Ken Livingstone

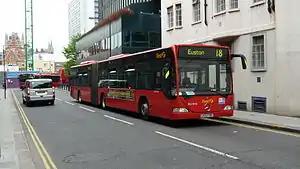
Livingstone's administration introduced the fleet of articulated "bendy buses" to replace the Routemasters

Although he had initially stated that he would not do so, Livingstone's administration sought to phase out use of the high-floor Routemaster buses, the design for which dated to the 1950s. Although iconic, they were deemed hazardous and responsible for a high number of deaths and serious injuries as passengers climbed onto them, also being non-wheelchair accessible and thus not meeting the requirements of the Disability Discrimination Act 1995. Despite criticism from the public, the last Routemaster was decommissioned in December 2005, replaced by a new fleet of low-floor, double decker or articulated buses. Known colloquially as "bendy buses", the articulated buses fitted up to 140 passengers, 60 more than the Routemasters, however they were deemed dangerous for cyclists. By early 2006, all London bus routes used low-floor buses, making the largest accessible bus fleet in the world.